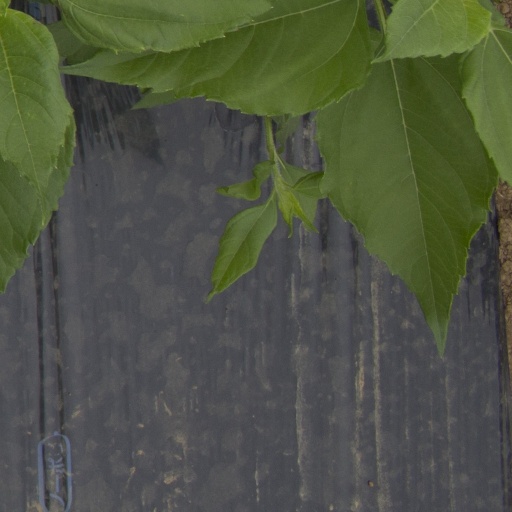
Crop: Jerusalem artichoke